Superdry

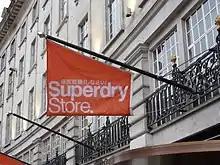
Flag over the Regent Street Superdry store in London

The next few years saw a meteoric rise of Superdry as a brand, as it gained a reputation as a high status, sought-after brand of clothing. Celebrities seen wearing Superdry included Leonardo DiCaprio, Pixie Lott and Kate Winslet. David Beckham was a notable fan of the brand in its early years, with the footballer regularly pictured in Superdry clothing. When Beckham was pictured wearing a Superdry Brad leather jacket in 2007, demand for the item surged. By 2009, over 70,000 Brad leather jackets had been sold, with a further 25,000 on order. The popularity of the Brad leather jacket led to Primark launching a very similar jacket, and Superdry taking legal action against them, reaching an out-of-court settlement. Superdry was described by some as a UK version of Abercrombie & Fitch, though critics suggested the heavy dependence on branded hoodies put it at risk of falling foul of fast-changing fashions. Superdry heavily invested in advertising their products.